Pizzino

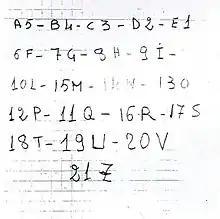
"Pizzino" by Bernardo Provenzano

Pizzino (plural as "pizzini") is an Italian language word derived from the Sicilian language equivalent "pizzinu" meaning "small piece of paper". The word has been widely used to refer to small slips of paper that the Sicilian Mafia uses for high-level communications.